Herbert Hoover

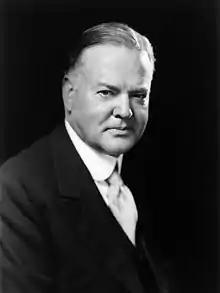
Portrait, 1928

Herbert Clark Hoover (August 10, 1874 – October 20, 1964) was the 31st president of the United States, serving from 1929 to 1933. A wealthy mining engineer before his presidency, Hoover led the wartime Commission for Relief in Belgium and was the director of the U.S. Food Administration, followed by post-war relief of Europe. As a member of the Republican Party, he served as the third United States secretary of commerce from 1921 to 1928 before being elected president in 1928. His presidency was dominated by the Great Depression, and his policies and methods to combat it were seen as lackluster. Amid his unpopularity, he decisively lost reelection to Franklin D. Roosevelt in 1932.